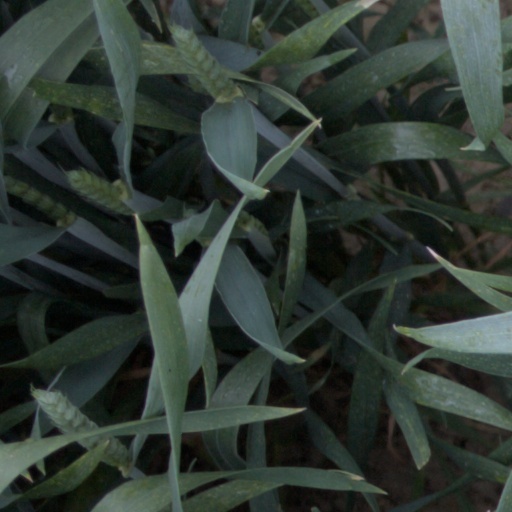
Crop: wheat